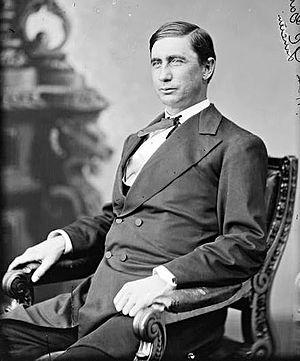
La bataille de Pleasant Hill, Louisiane, fait partie de la campagne de la Red River pendant la guerre de Sécession, lorsque les forces de l'Union tentent d'occuper la capitale de l'État Shreveport.